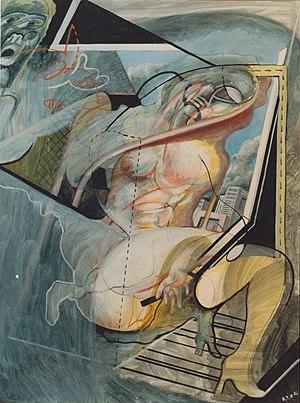
Tableau: Lourd après-midi d'orage
Bernard Thomas-Roudeix est un peintre, sculpteur, céramiste, graveur, né à Paris le 14 septembre 1942. Dans sa jeunesse, il reste fasciné par les peintres de la Renaissance italienne et par les primitifs flamands. Au début des années 1970, il a la révélation des peintres du mouvement Cobra, des américains comme Gorky, de Kooning, Pollock et Rothko, des anglais comme Bacon et de l'Art Brut avec Dubuffet et Tapiès.